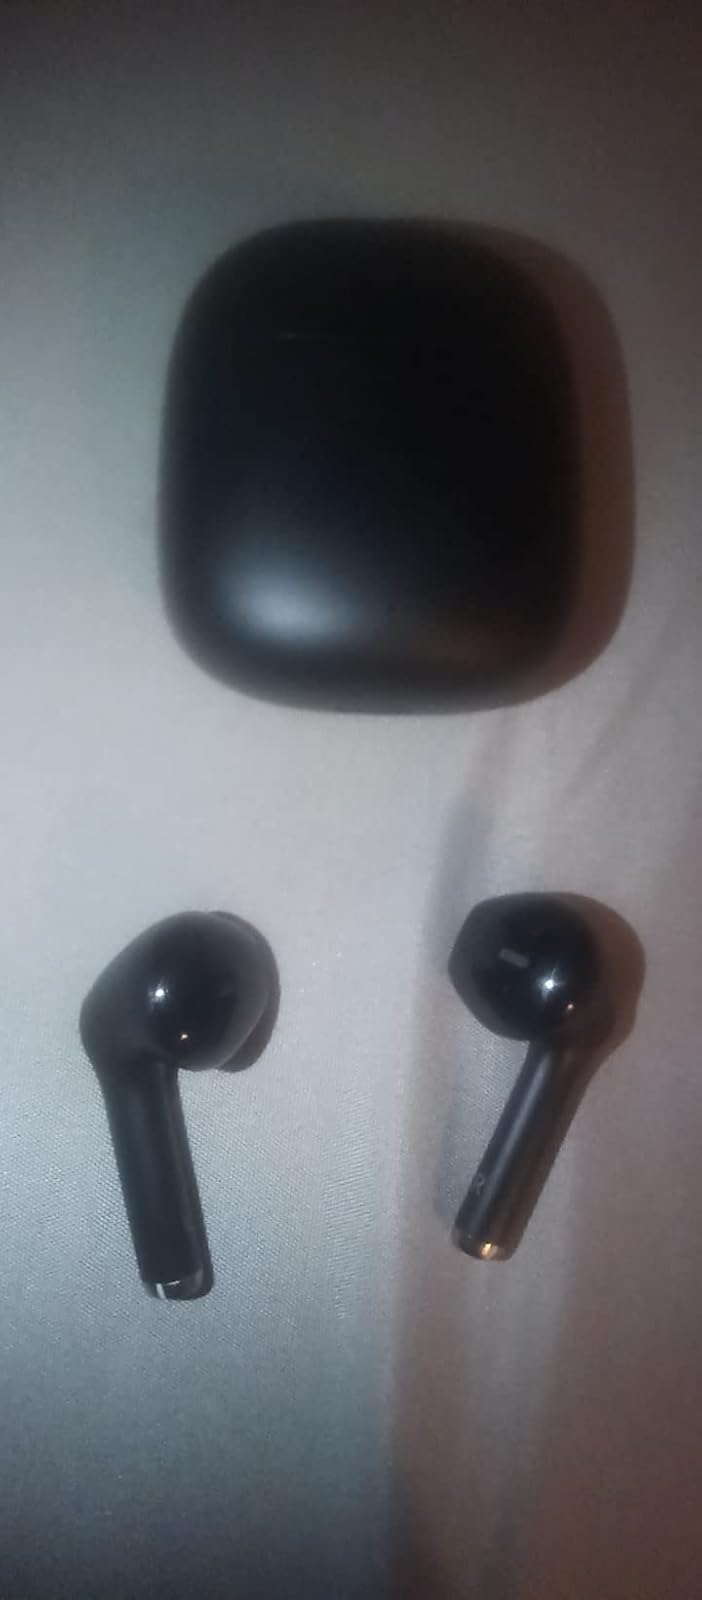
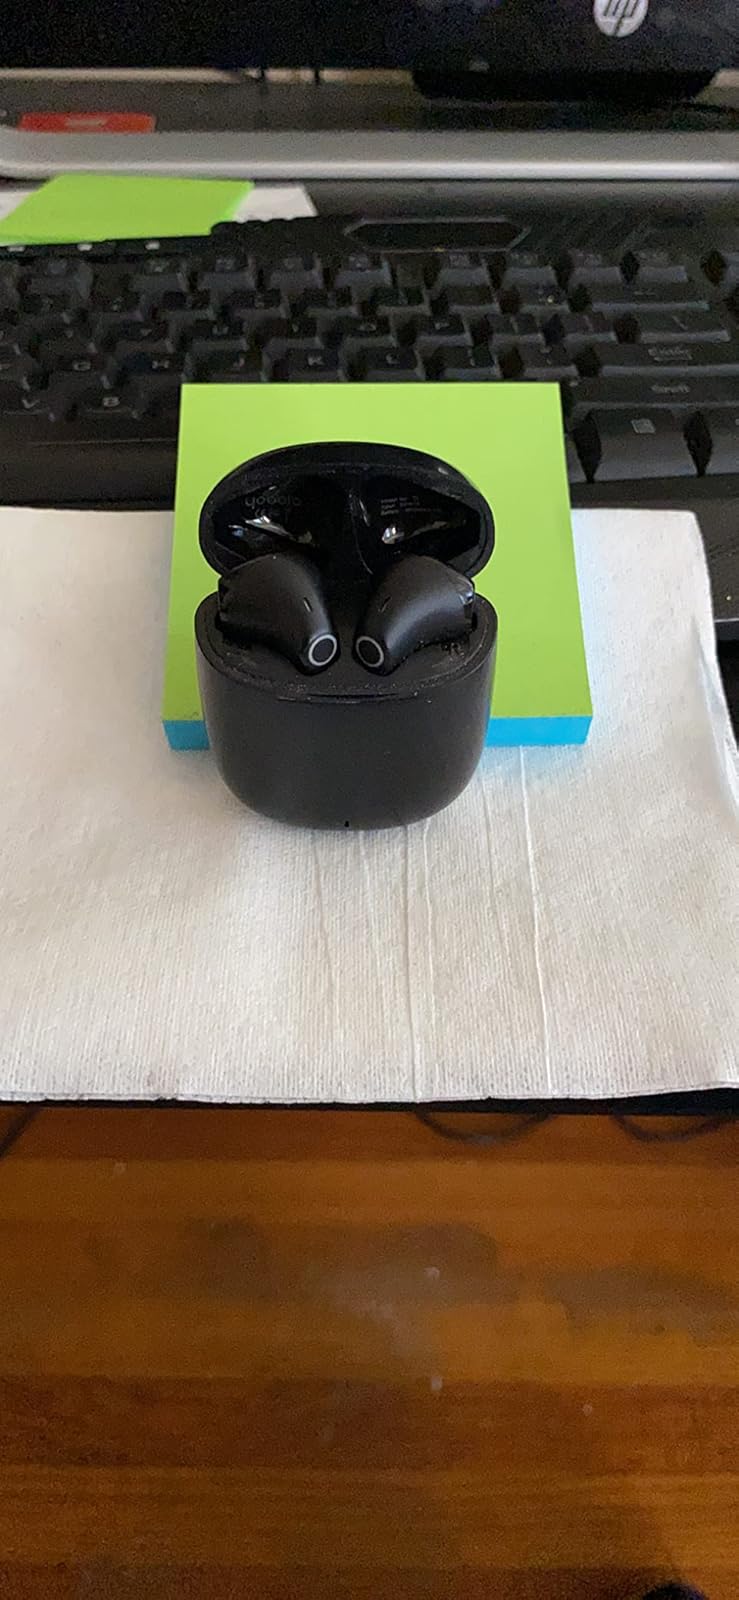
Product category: earbuds
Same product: yes